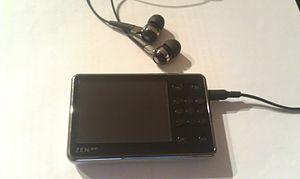
Le Creative ZEN est une gamme de lecteurs audio numériques conçu et commercialisé par Creative Technology.